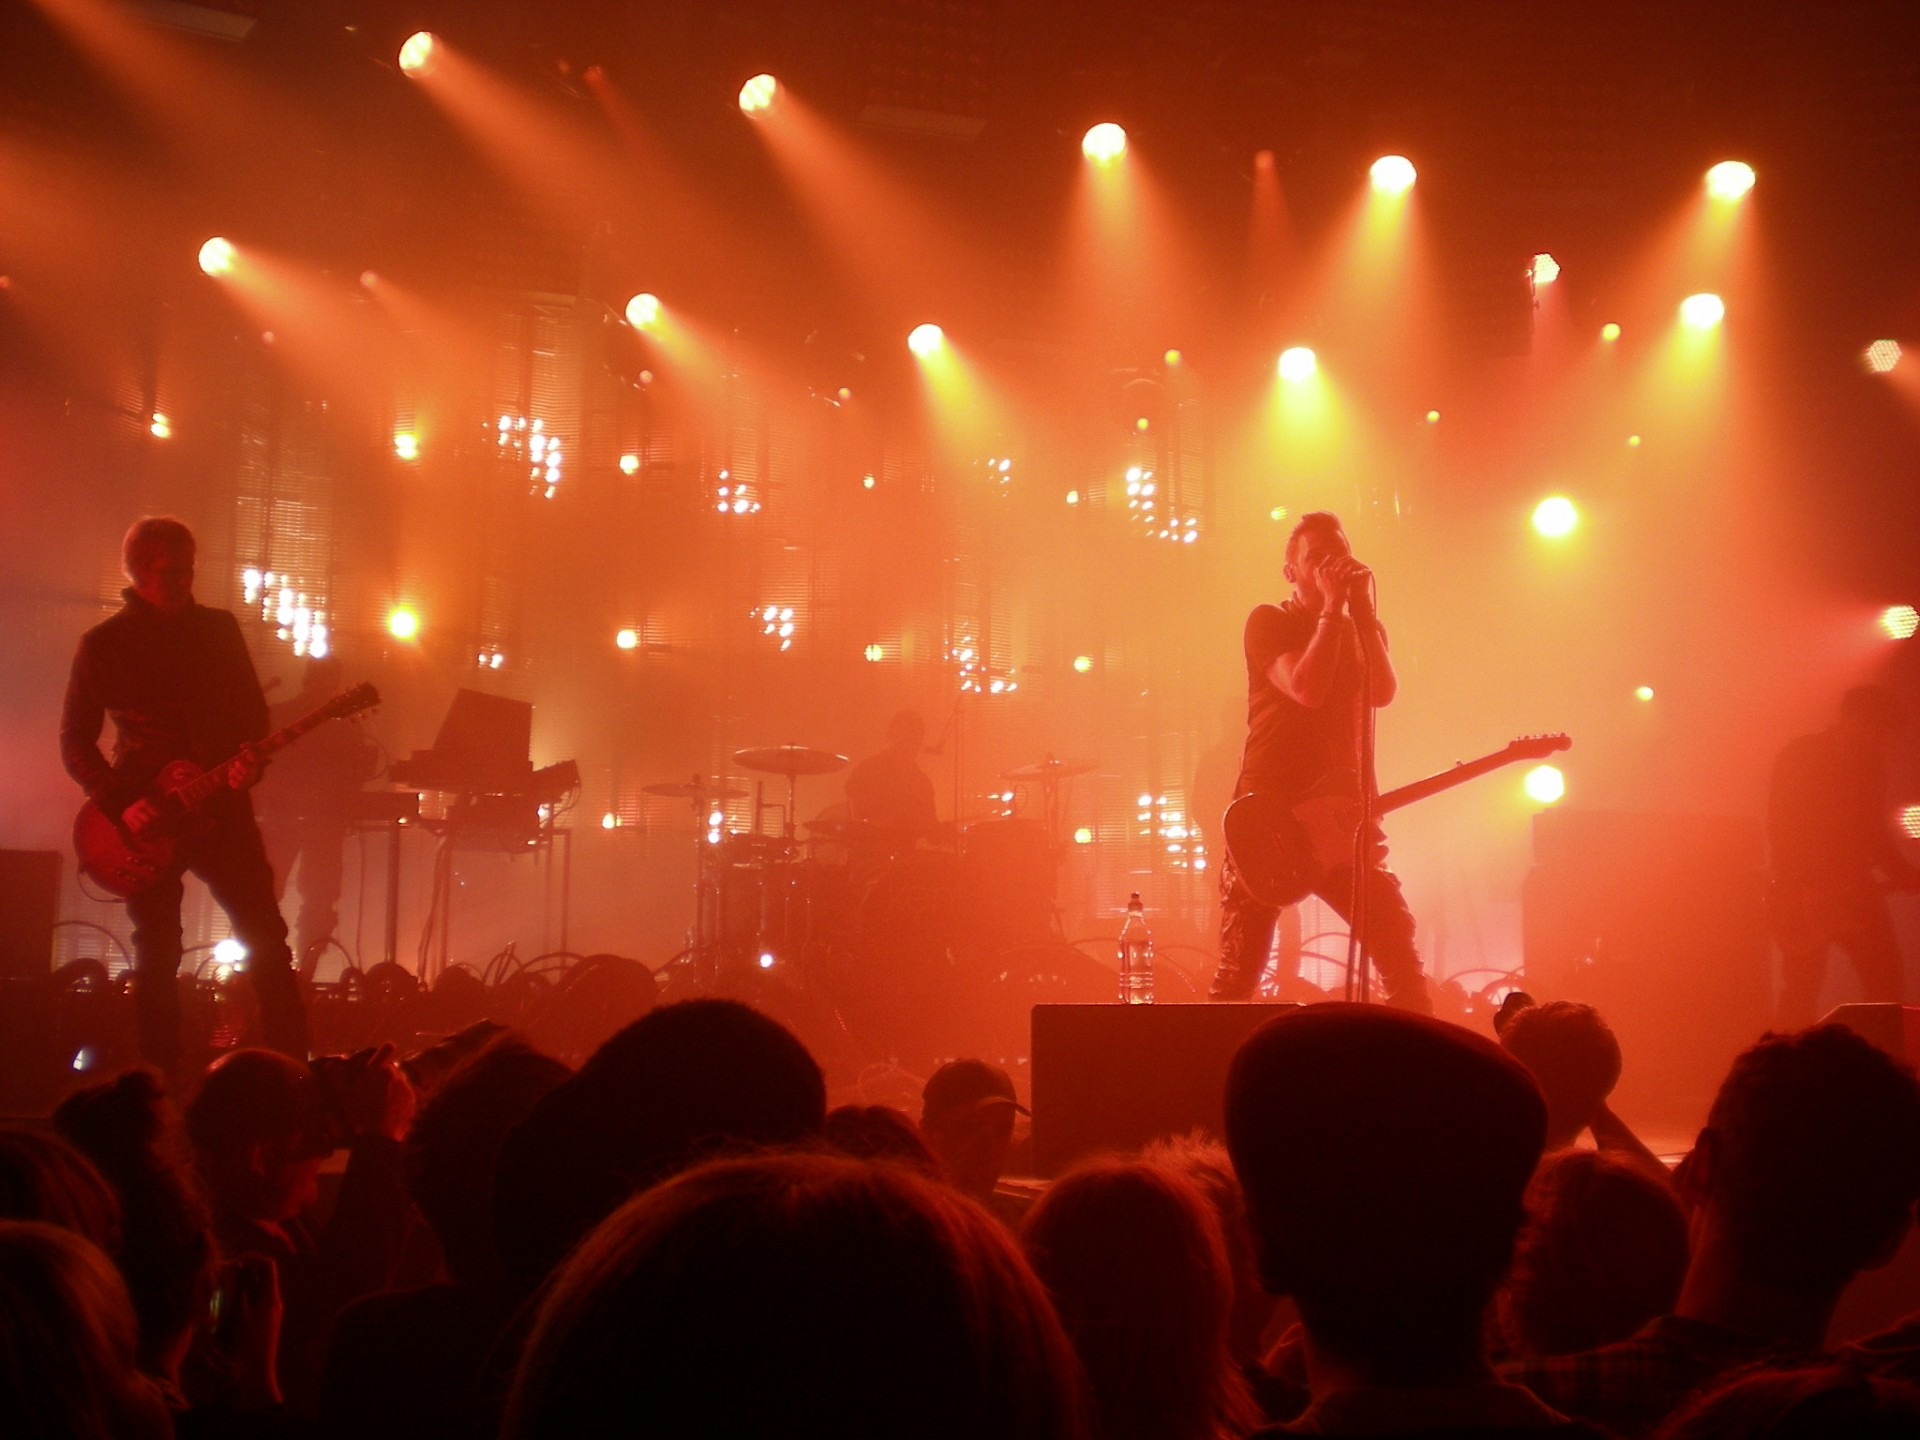
rock, light, guitar, crowd, concert, band, audience, live, show, playing, musician, illuminated, perform, festival, stage, pop, performance, sound, event, guitarist, entertainment, act, performing arts, hard rock, rock concert, unrecognizable, musical theatre, live entertainment